Seigakuin Atlanta International School

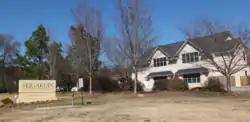
Seigakuin Atlanta International School (March 23, 2014)

was an international, private, Christian elementary school located in Peachtree Corners, Georgia, United States, northeast of Atlanta, It is an affiliate to Seigakuin University, and therefore is a "Shiritsu zaigai kyōiku shisetsu" or an overseas branch of a Japanese private school. It was the only school in Greater Atlanta to have its curriculum accredited by the Japanese Ministry of Education. From its founding in 1990 until 2003, the school had been located on the property of Oglethorpe University in Brookhaven, DeKalb County. In 2003, the school moved to its final location. From April 2008 until the school's 2018 closure, served as the principal.